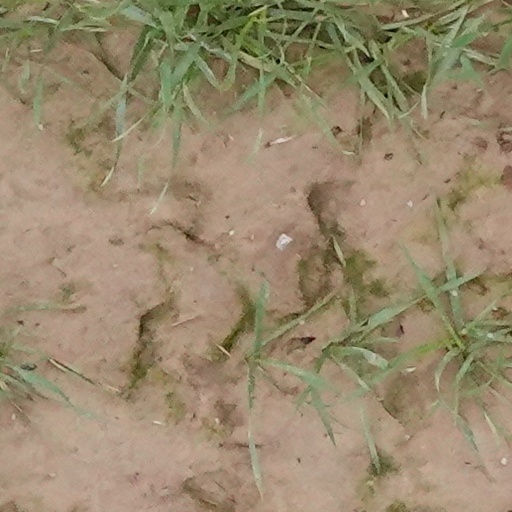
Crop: wheat